Ovaro

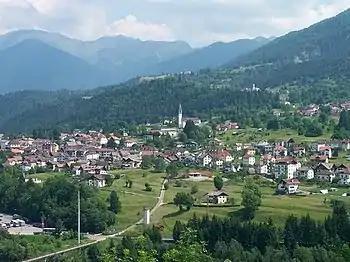
the town in spring

Ovaro is a (municipality) in the Regional decentralization entity of Udine in the Italian region of Friuli-Venezia Giulia, located about northwest of Trieste and about northwest of Udine. As of 31 December 2004, it had a population of 2,166 and an area of .